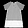
Label: Dress